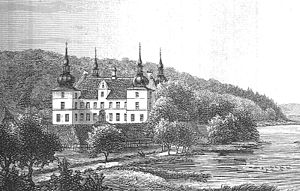
Engelsholm Slot
Engelsholm i 1870'erne
Engelsholm Slot er en herregård ved Vejle. Gårdens første kendte ejer er rigsråd Timme Nielsen Rosenkrantz til Stensballegård. 1452 erhvervede han gården ved et mageskifte med kronen. Gården ligger i Nørup Sogn, Tørrild Herred, Vejle Kommune. Hovedbygningen er opført i 1592-1600 ved Hercules von Oberberg, ombygget i 1732 ved Nic. H. Rieman, indrettet til højskole ved K. Kristensen i 1940 og istandsat ved Malling Petersen efter en brand i 1952. Der hører i dag kun 6 hektar park og 4 hektar eng til Engelsholm.